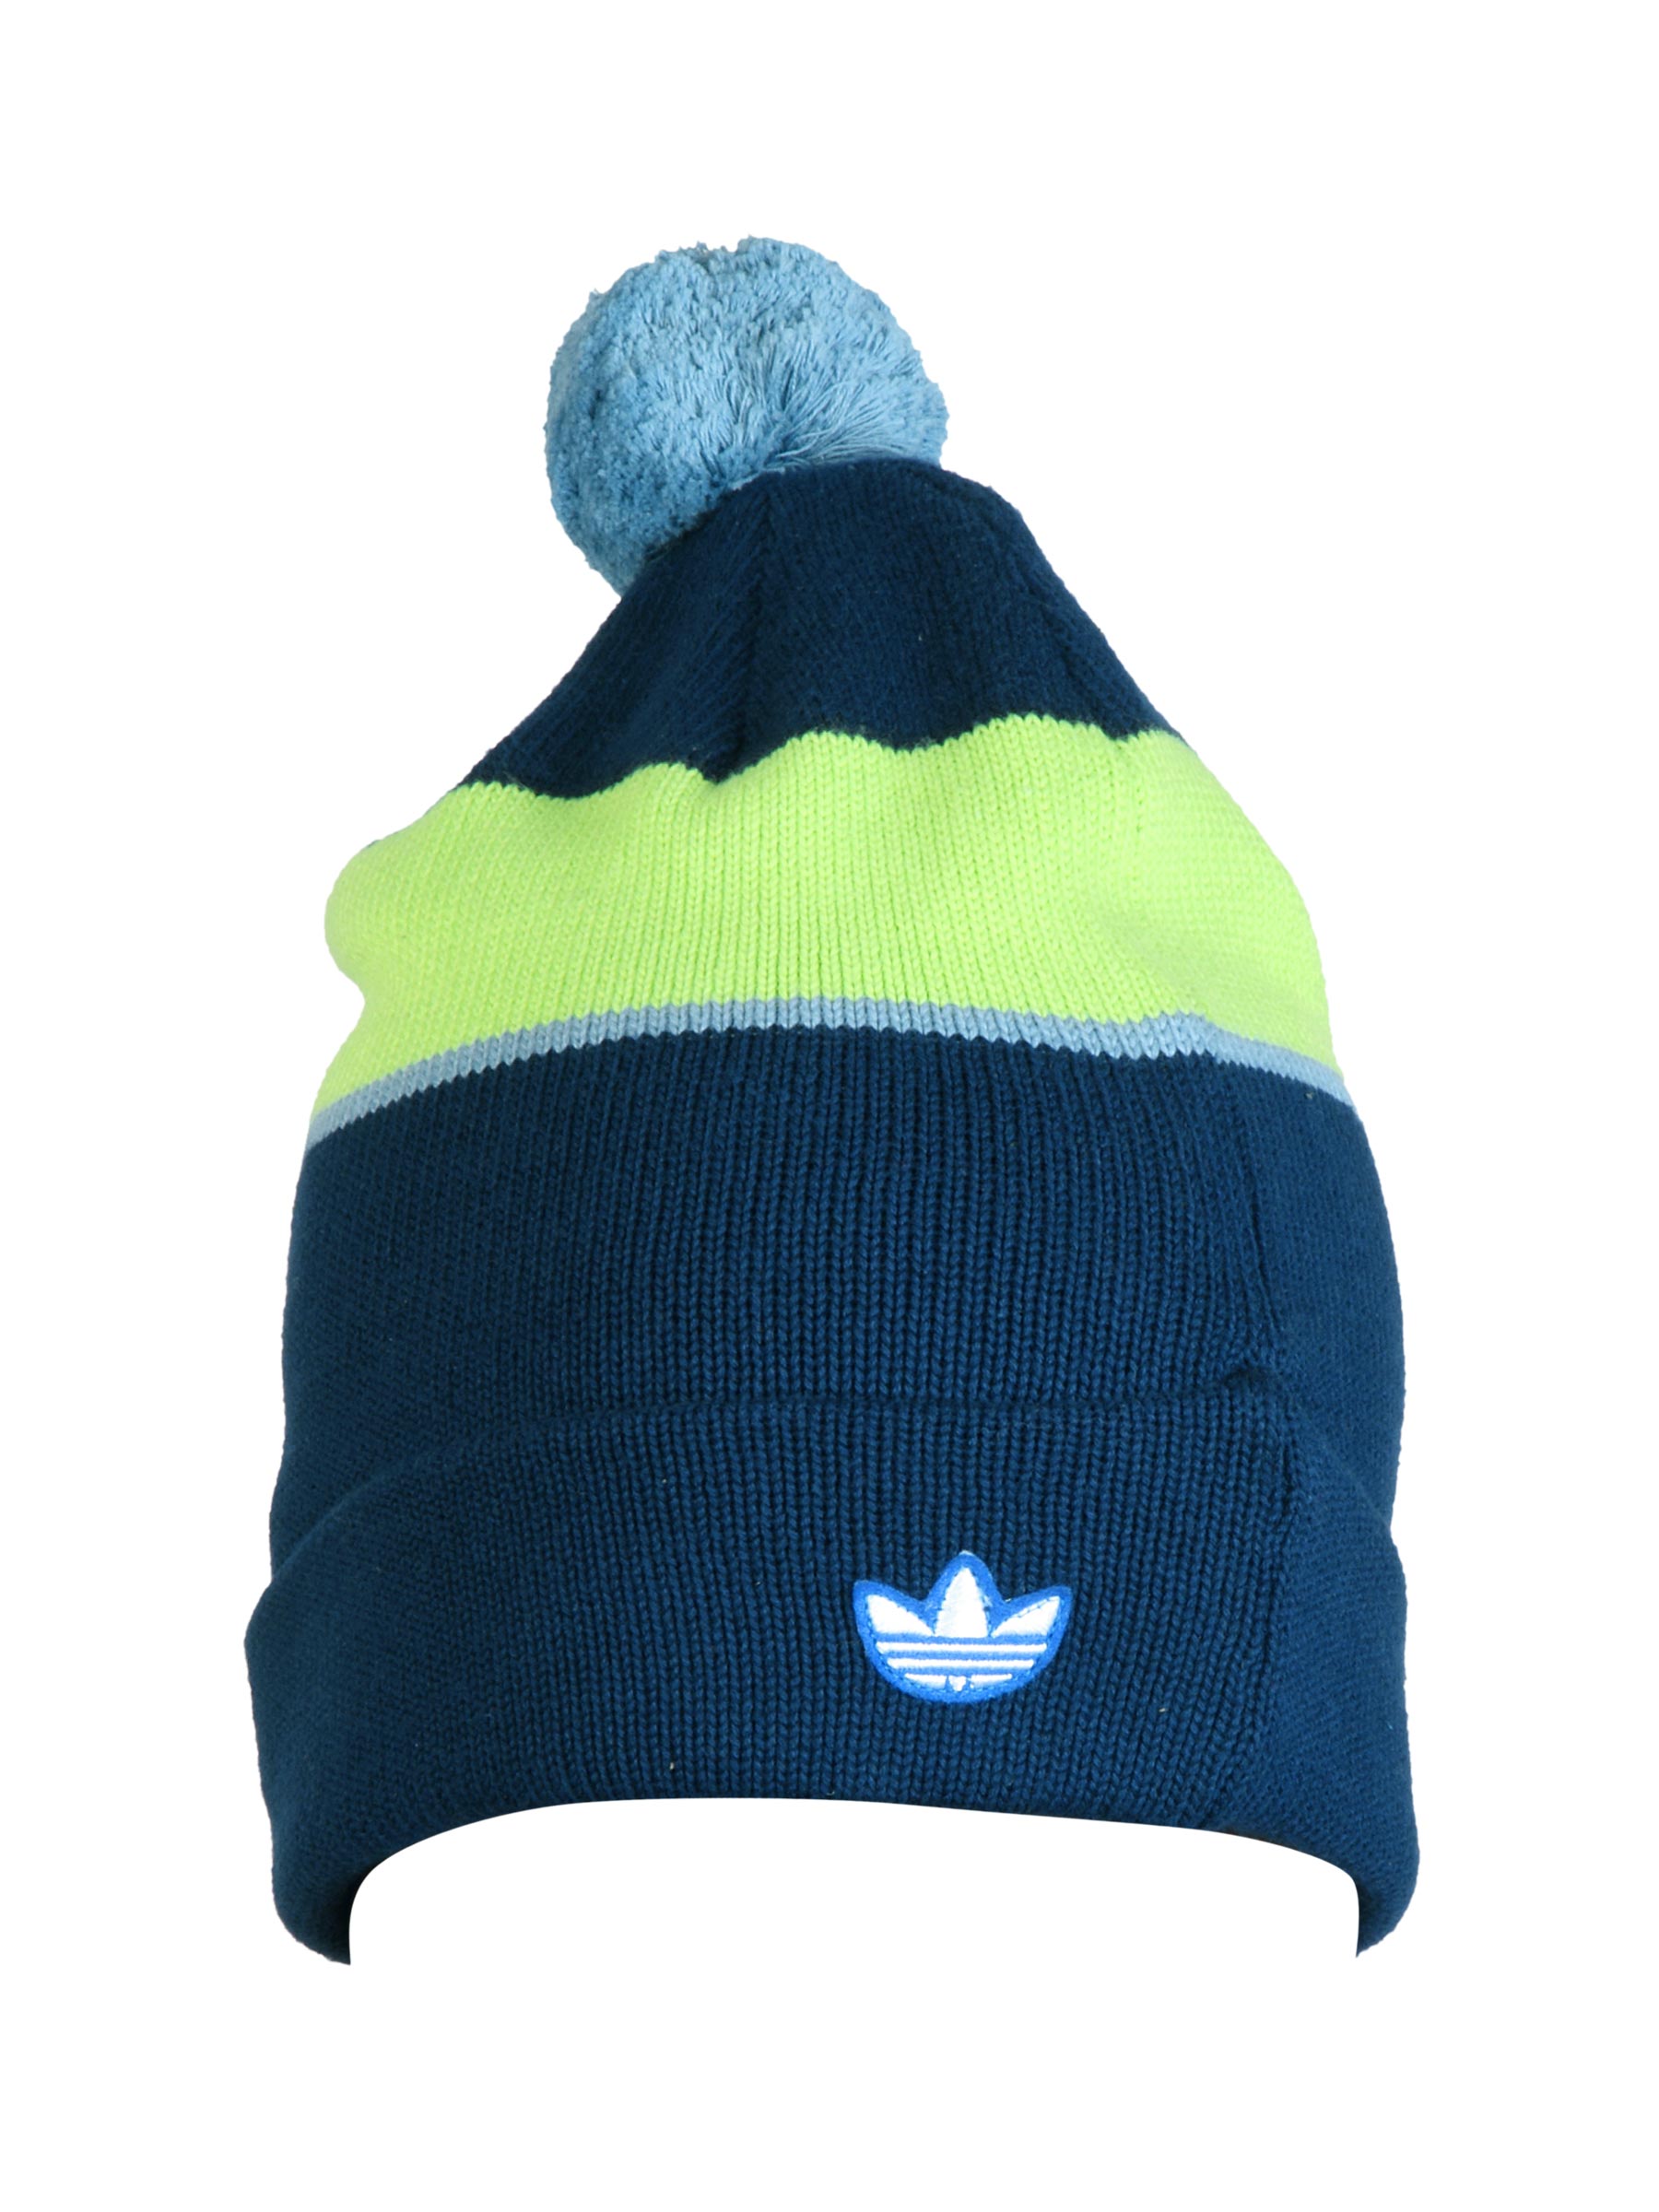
ADIDAS Originals Unisex Woolie Navy Blue Cap
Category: Accessories / Headwear / Caps
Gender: Unisex
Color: Navy Blue
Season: Fall 2011
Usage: Casual